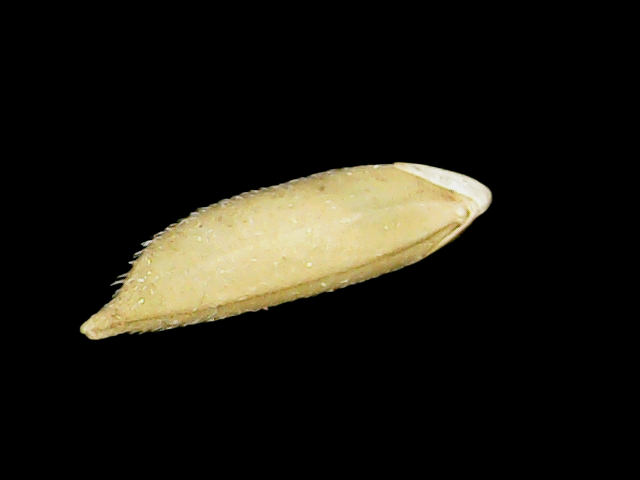
Rice variety: Binadhan12